Arcana Cœlestia

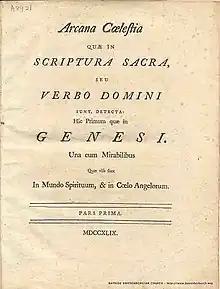
"Arcana Cœlestia", first edition (1749), title page

Swedenborg was born in Sweden in 1688. His father was a Christian pastor in the Lutheran Church. The first part of his life was devoted to studying sciences, especially metallurgy. In 1740 he published "Oeconomia Regni Animalis" (Dynamics of the Soul's Domain), where he looked at connections between the spiritual and physical worlds. In 1744 he underwent a spiritual awakening and started to record his experiences and visions. "Arcana Cœlestia" was his first theological publication. It was published in London, partly to avoid Swedish anti-heresy laws.